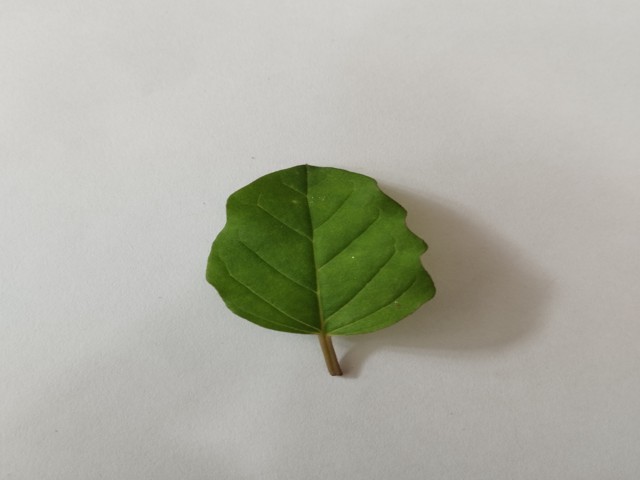
Plant: punarnava